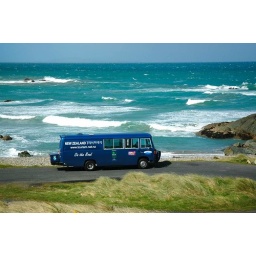
Our seven metre bus &amp;quot;home&amp;quot; at the Riverton Rocks on the souh coast of the South Island near Riverton